Lyceum (classical)

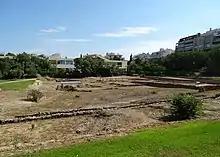
The site of the excavations

During a 1996 excavation to clear space for Athens' new Museum of Modern Art, the remains of Aristotle's Lyceum were uncovered. Descriptions from the works of ancient heirs hint at the location of the grounds, speculated to be somewhere just outside the eastern boundary of ancient Athens, near the rivers Ilissos and Eridanos, and close to Lycabettus Hill. The excavation site is located in downtown Athens, by the junction of Rigillis and Vasilissis Sofias Streets, next to the Athens War Museum and the National Conservatory. The first excavations revealed a gymnasium and wrestling area, but further work has uncovered the majority of what is believed to have withstood the erosion caused to the region by nearby architecture's placement and drainage. The buildings are definitely those of the original Lyceum, as their foundations lie on the bedrock and there are no other strata further below. Upon realizing the magnitude of the discovery, contingency plans were made for a nearby construction of the Art Museum so that it could be combined with a Lyceum outdoor museum and give visitors easy access to both. There are plans for canopies to be placed over the Lyceum remains, and the area was opened to the public in 2009.